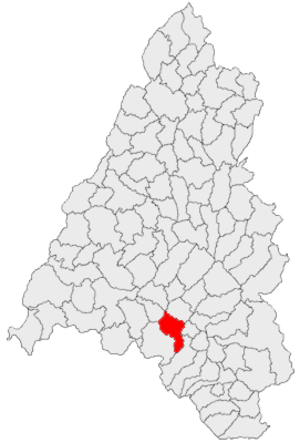
Uileacu de Beiuș est une commune roumaine du județ de Bihor, en Transylvanie, dans la région historique de la Crișana et dans la région de développement Nord-Ouest.